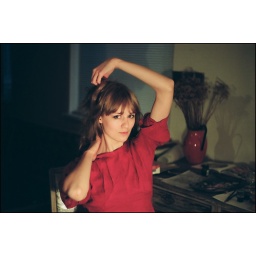
Varvara in a red dress